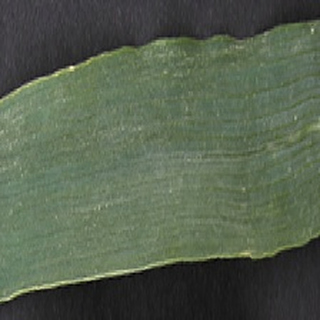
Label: healthy_wheat